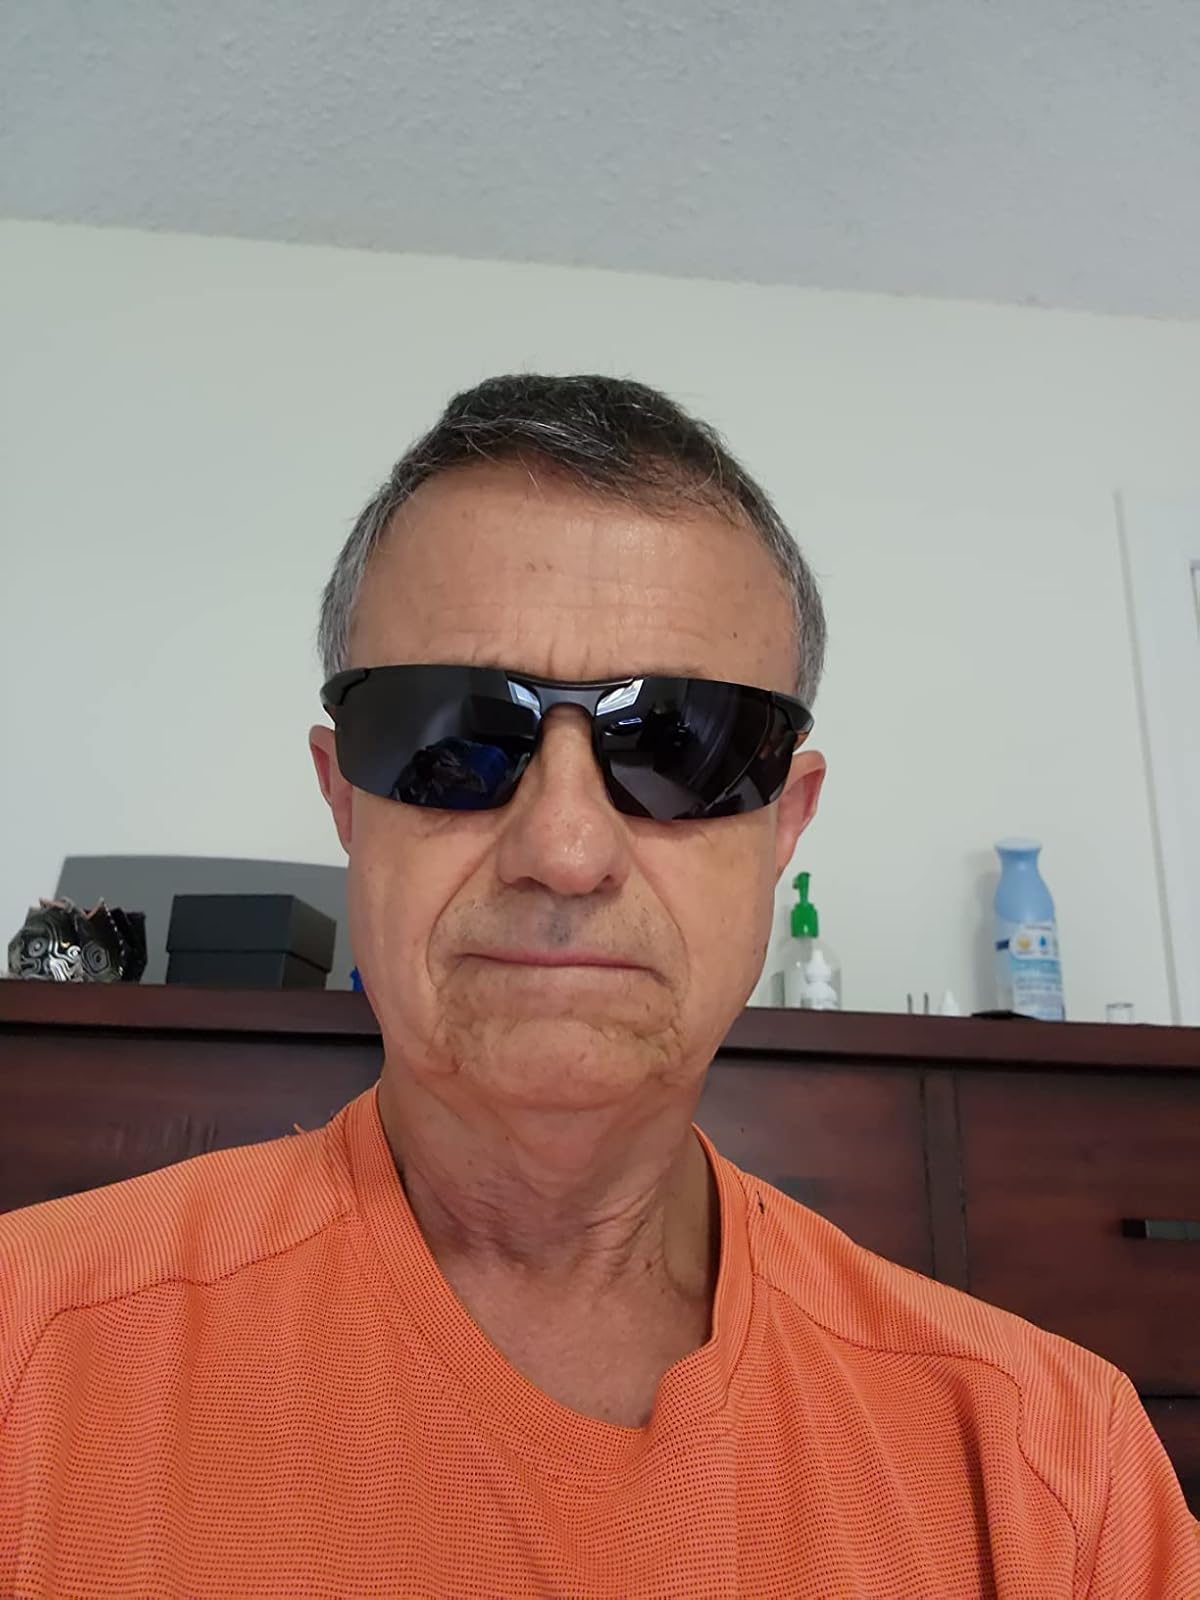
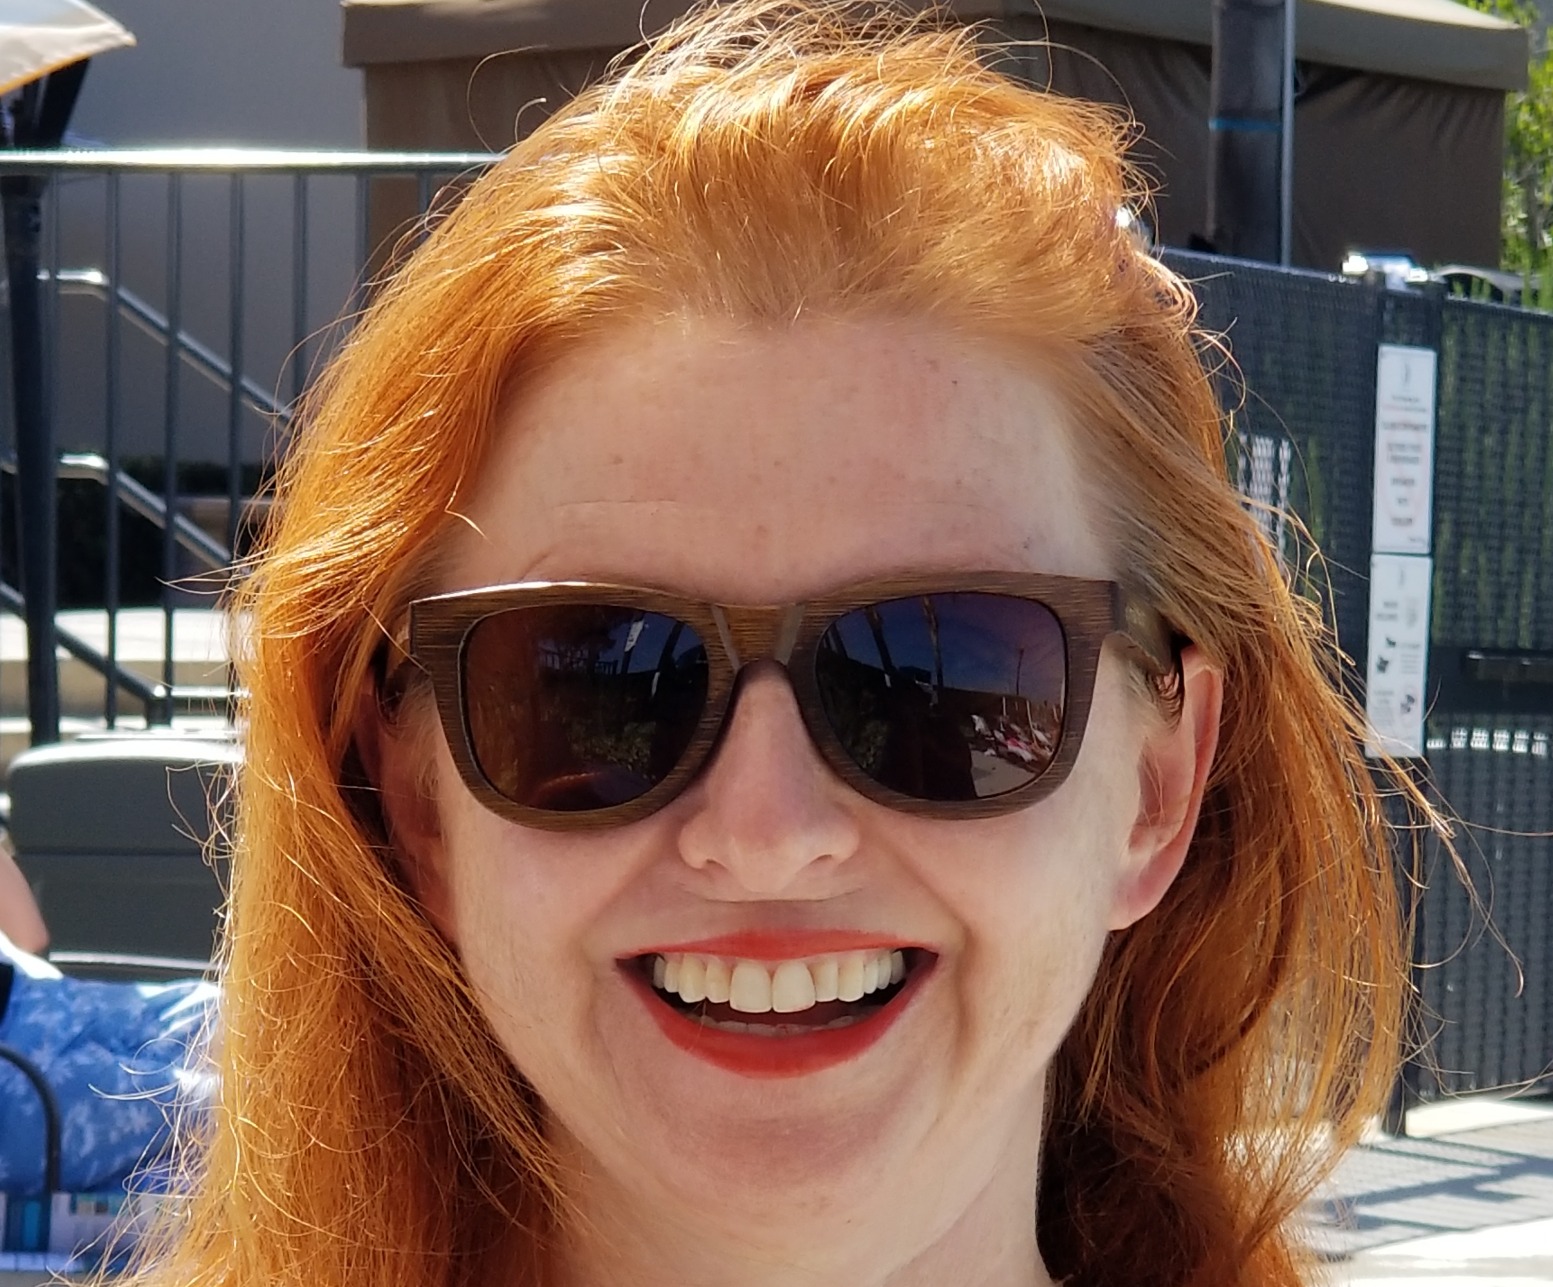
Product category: accessories_sunglasses
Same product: no